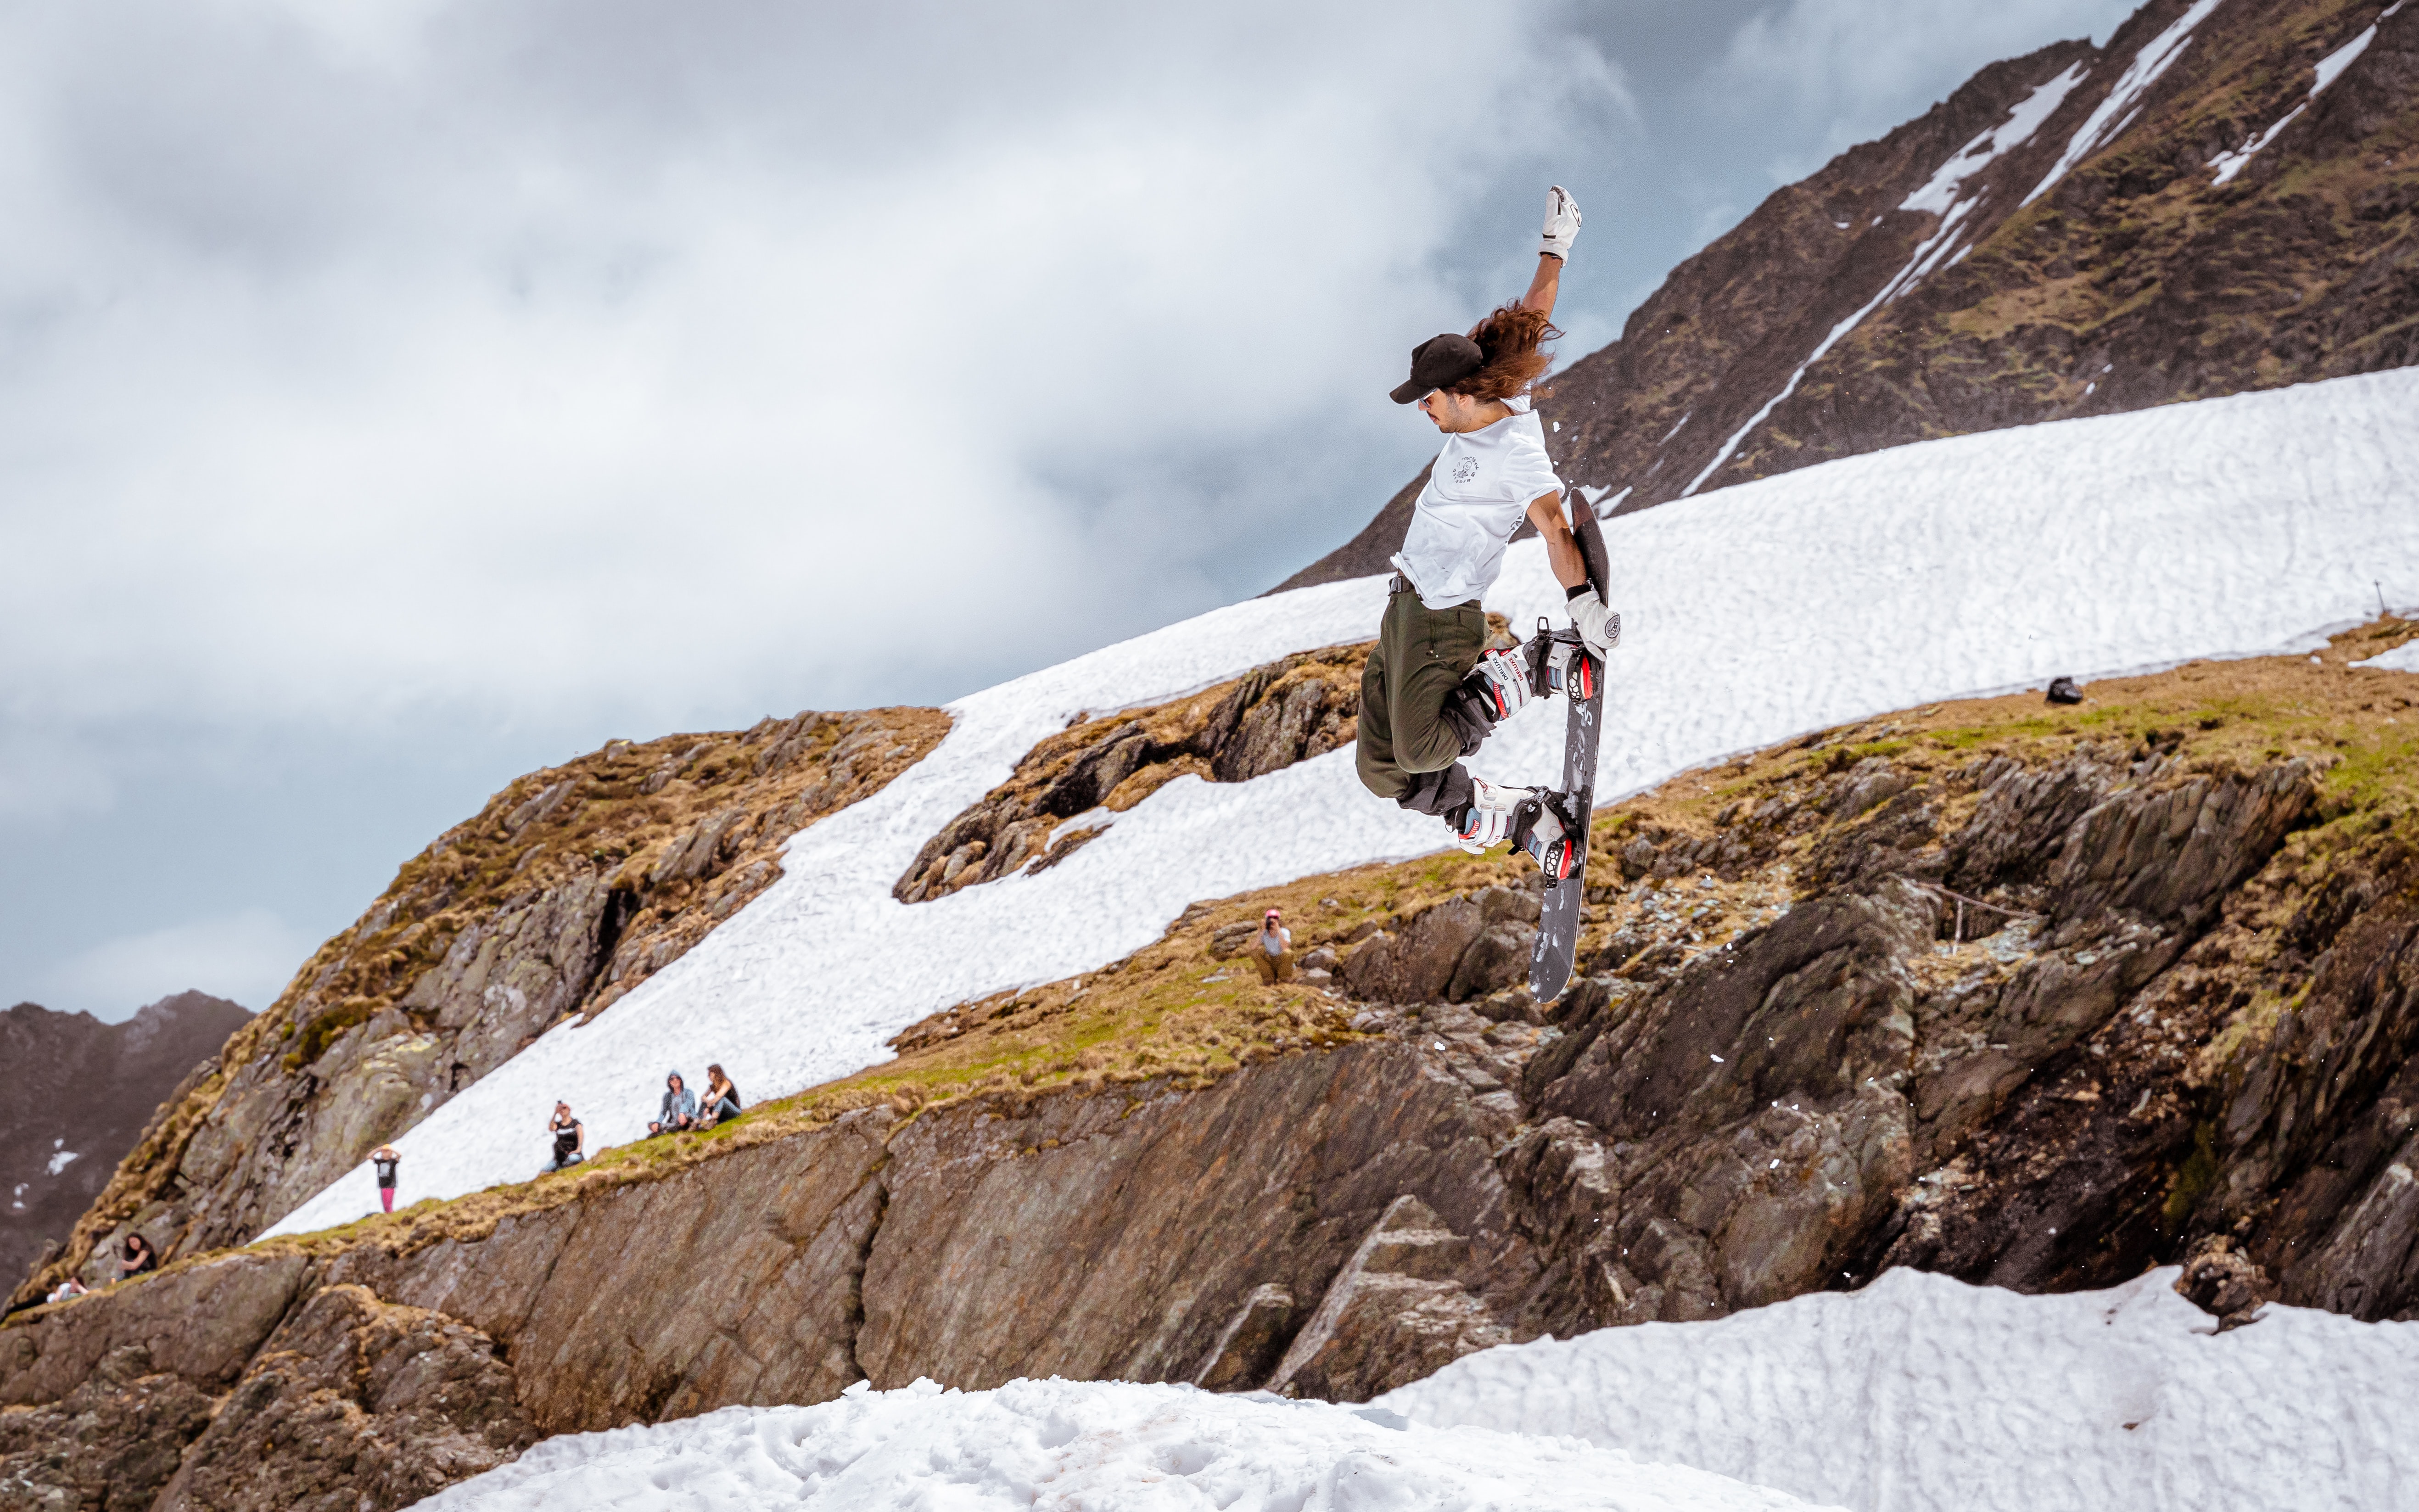
cloud, sky, mountain, snow, slope, highland, outdoor recreation, ice cap, terrain, recreation, freezing, landscape, leisure, geological phenomenon, mountainous landforms, glacial landform, formation, nunatak, fun, hill station, hill, sports, winter, travel, massif, mountaineer, winter sport, ar te, mountain range, adventure, glacier, valley, extreme sport, fell, geology, ski equipment, rock, tourism, cross country skiing, cliff, ridge, klippe, summit, mountaineering, individual sports, vacation, moraine, ski touring, arctic, mountain guide, piste, cirque, alps, sports equipment, tundra, ice